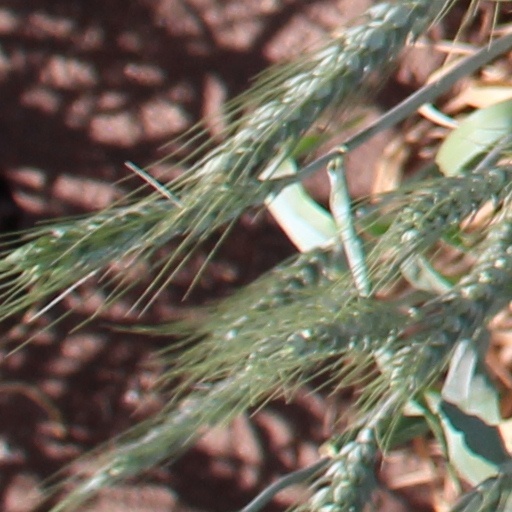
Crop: wheat